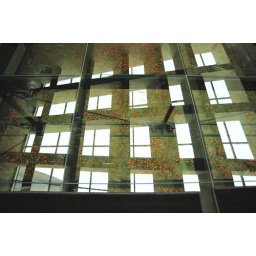
Window reflections on glass floor over flowers